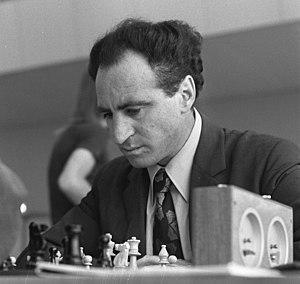
Lev Abramovitch Polougaïevski, né le 20 novembre 1934 à Moguilev et mort le 30 août 1995 à Paris, est un grand maître international aux échecs.